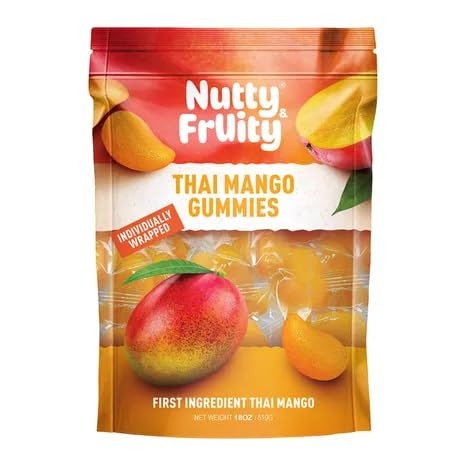
Item Name: Nutty & Fruity Individually Wrapped Thai Mango Gummies, 18oz Total, Gluten Free, Vegan, Made with Real Fruit!
Bullet Point 1: Gluten Free
Bullet Point 2: Made with Real Fruit
Bullet Point 3: Vegan
Bullet Point 4: Individually Wrapped
Bullet Point 5: Net wt. 18 oz (510g)
Product Description: Thai Mango Gummies - Indulge in our mango gummies, crafted with real Thai mangoes as the first ingredient, offering a unique texture and rich flavor that is truly irresistible. What sets us apart is our delication to using real fruit as primary ingredietns, creating gummies that are a delightful fusion of fruit and candy for a wholesome treat like no other.
Value: 18.0
Unit: Fl Oz

Price: 20.99